2014 Israeli shelling of UNRWA Gaza shelters

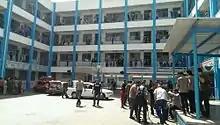
UNRWA school being used as shelter, July 2014

There were seven shellings at UNRWA facilities in the Gaza Strip which took place between 21 July and 3 August 2014. The incidents were the result of artillery, mortar or aerial missile fire which struck on or near the UNRWA facilities being used as shelters for Palestinians, and as a result at least 44 civilians, including 10 UN staff, died. During the 2014 Israel-Gaza conflict, many Palestinians fled their homes after warnings by Israel or due to air strikes or fighting in the area. An estimated 290,000 people (15% of Gaza's population) took shelter in UNRWA schools.